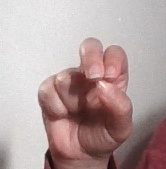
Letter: gaaf